Persistence (discontinuity)

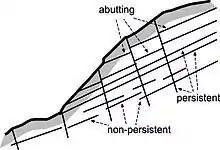
Persistence of discontinuities in a soil or rock mass.

Persistence determines the possibilities of relative movement along a discontinuity in a soil or rock mass in geotechnical engineering. Discontinuities are usually differentiated in persistent, non-persistent, and abutting discontinuities (figure).